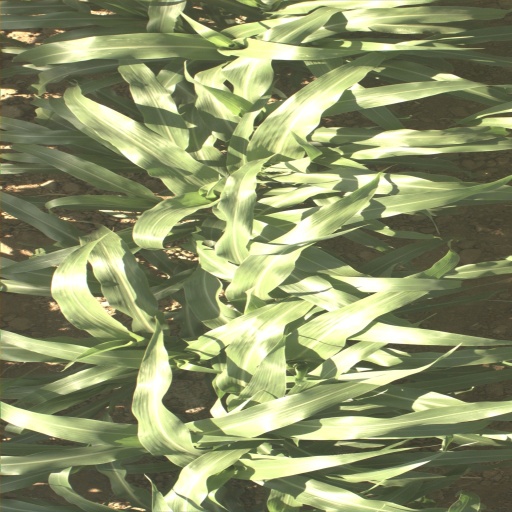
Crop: sorghum